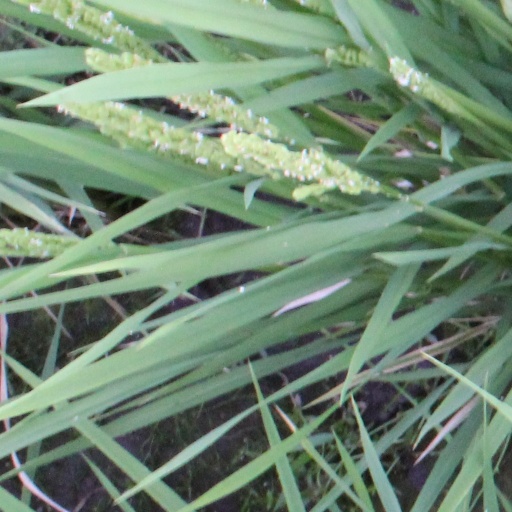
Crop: rice